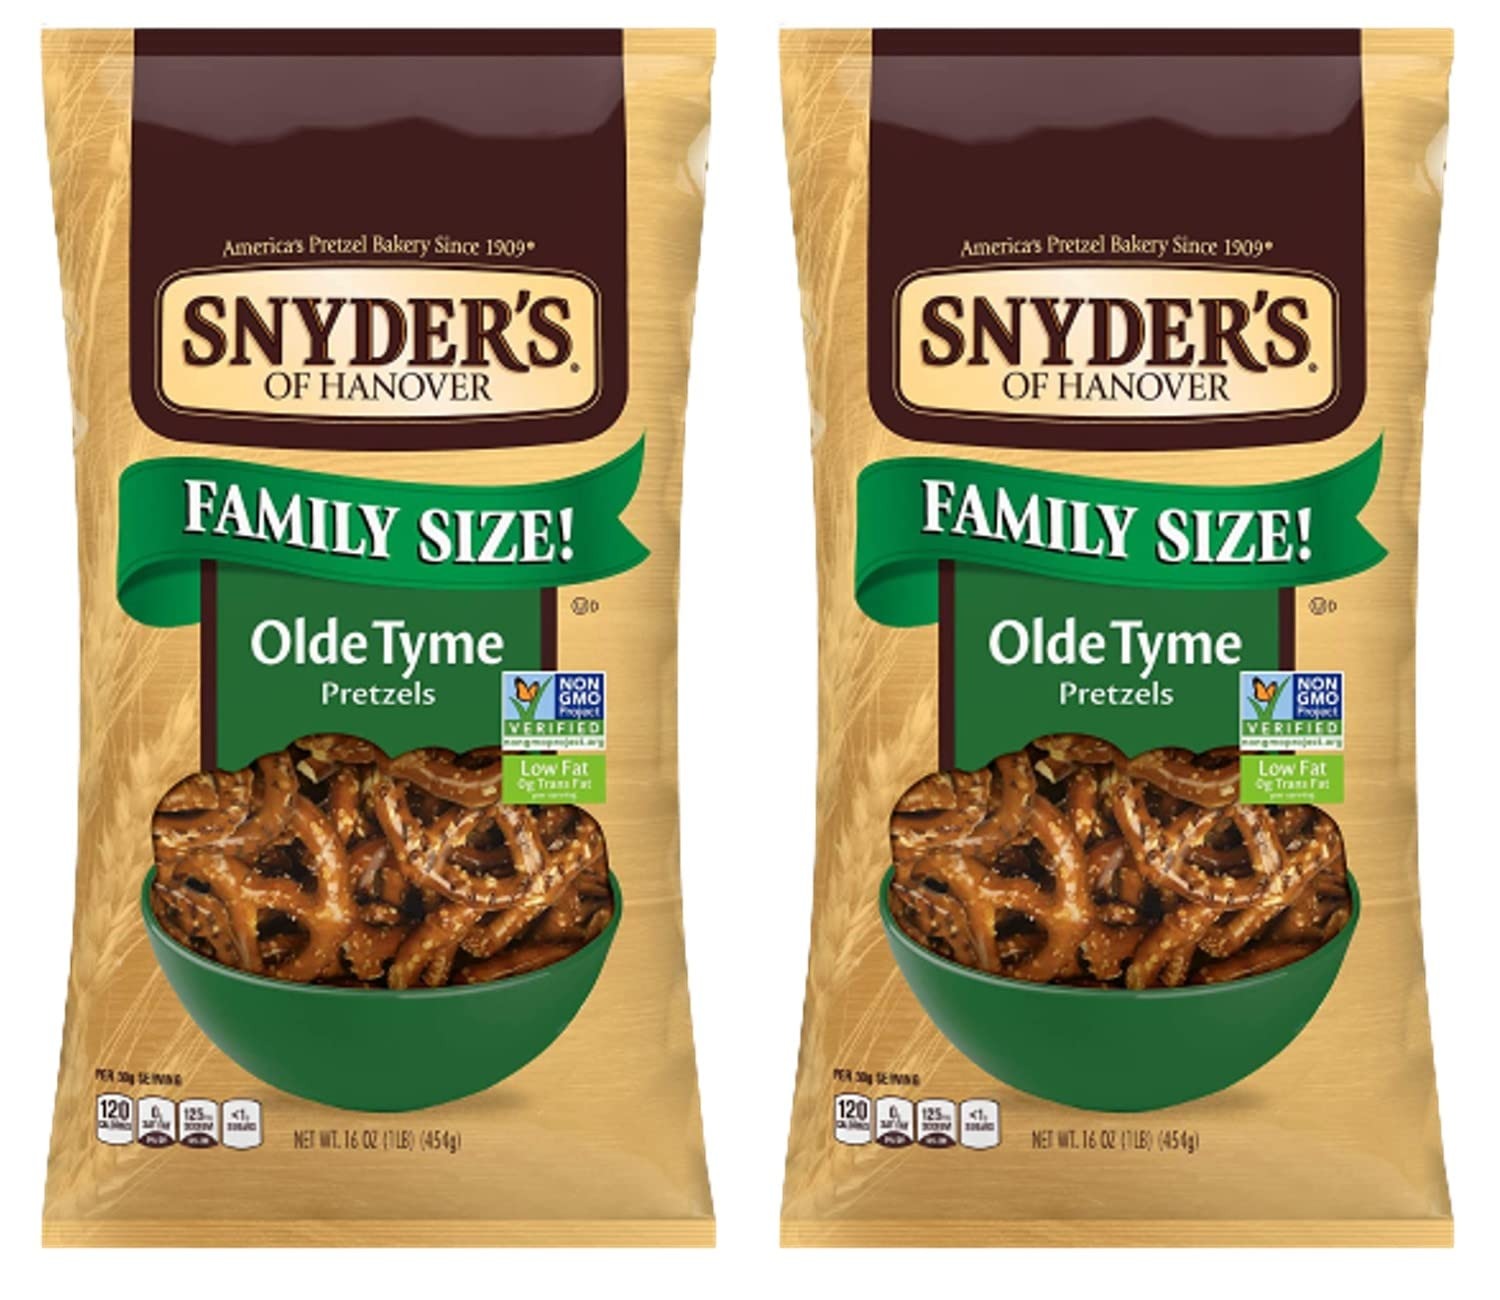
Item Name: Snyder's of Hanover Olde Tyme Pretzel - 16 oz - 2 pk
Bullet Point 1: Our Olde Tyme Pretzels offer the original, hearth-baked taste and texture that America has loved since 1909.
Bullet Point 2: Contains 2 Packs of 16 Oz Pounder Pretzels
Bullet Point 3: Non-GMO Project Verified
Bullet Point 4: Made in a peanut-free facility
Bullet Point 5: A classic, crunchy, low fat snack with 0g trans fat
Product Description: <p>Our Olde Tyme Pretzels offer the original, hearth-baked taste and texture that America has loved since 1909. They're perfect for snacking or entertaining. You'll love this time-honored snack with only 1 gram of fat per serving.</p>
Value: 32.0
Unit: Ounce

Price: 4.99